Video game design

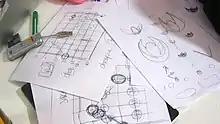
Conceptual art for video game

Designers are frequently expected to adapt to multiple roles of widely varying nature; for example, concept prototyping can be assisted with the use of pre-existing engines and tools like GameMaker Studio, Unity, Godot or Construct. Level designs might be done first on paper and again for the game engine using a 3D modeling tool. Scripting languages are used for multiple elements—AI, cutscenes, GUI, environmental processes, and a number of other behaviors and effects—that designers would want to tune without a programmer's assistance. Setting, story and character concepts require a research and writing process. Designers may oversee focus testing, write up art and audio asset lists and write game documentation. In addition to the skillset, designers are ideally clear communicators with attention to detail and ability to delegate responsibilities appropriately.